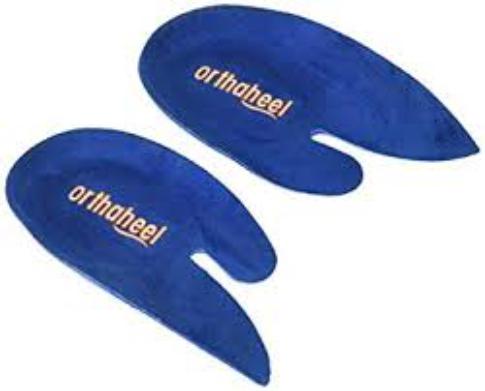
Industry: Clothes